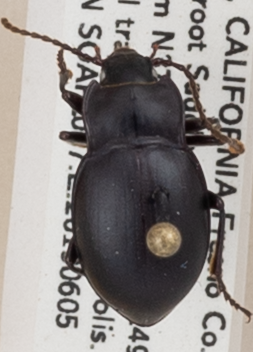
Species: Metrius contractus
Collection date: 2019-06-05 04:00:00
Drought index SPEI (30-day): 2.01
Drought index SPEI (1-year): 0.39
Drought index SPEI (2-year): -0.086